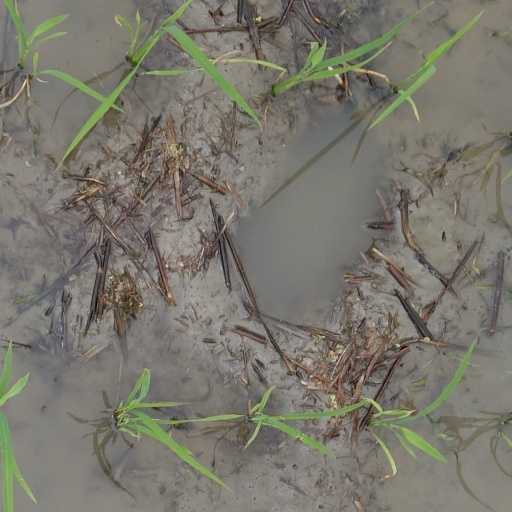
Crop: rice